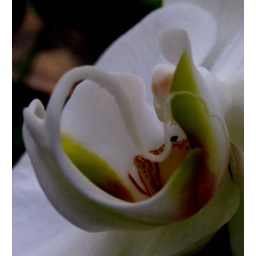
I was visiting a green house and fell in love (again) with the beautiful orchids,especially their curly details